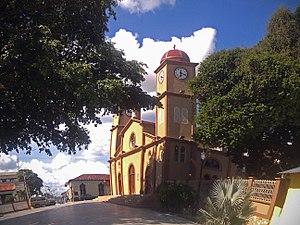
Caicara de Maturín est le chef-lieu de la municipalité de Cedeño dans l'État de Monagas au Venezuela.